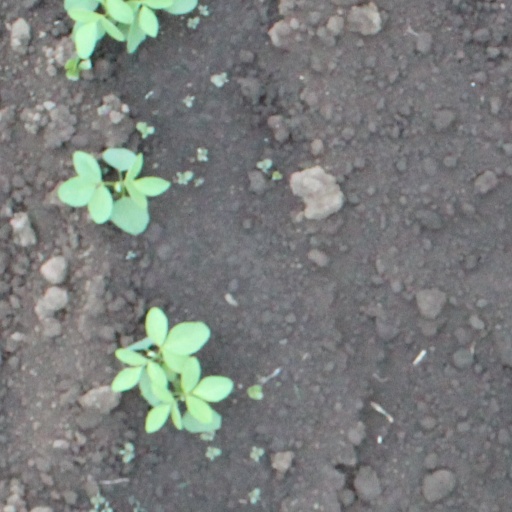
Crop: soybean